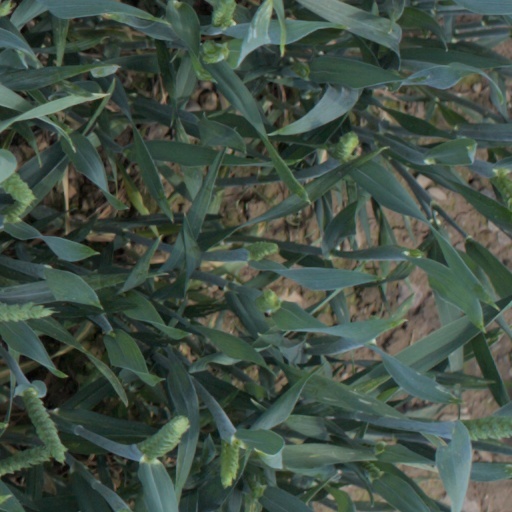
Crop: wheat